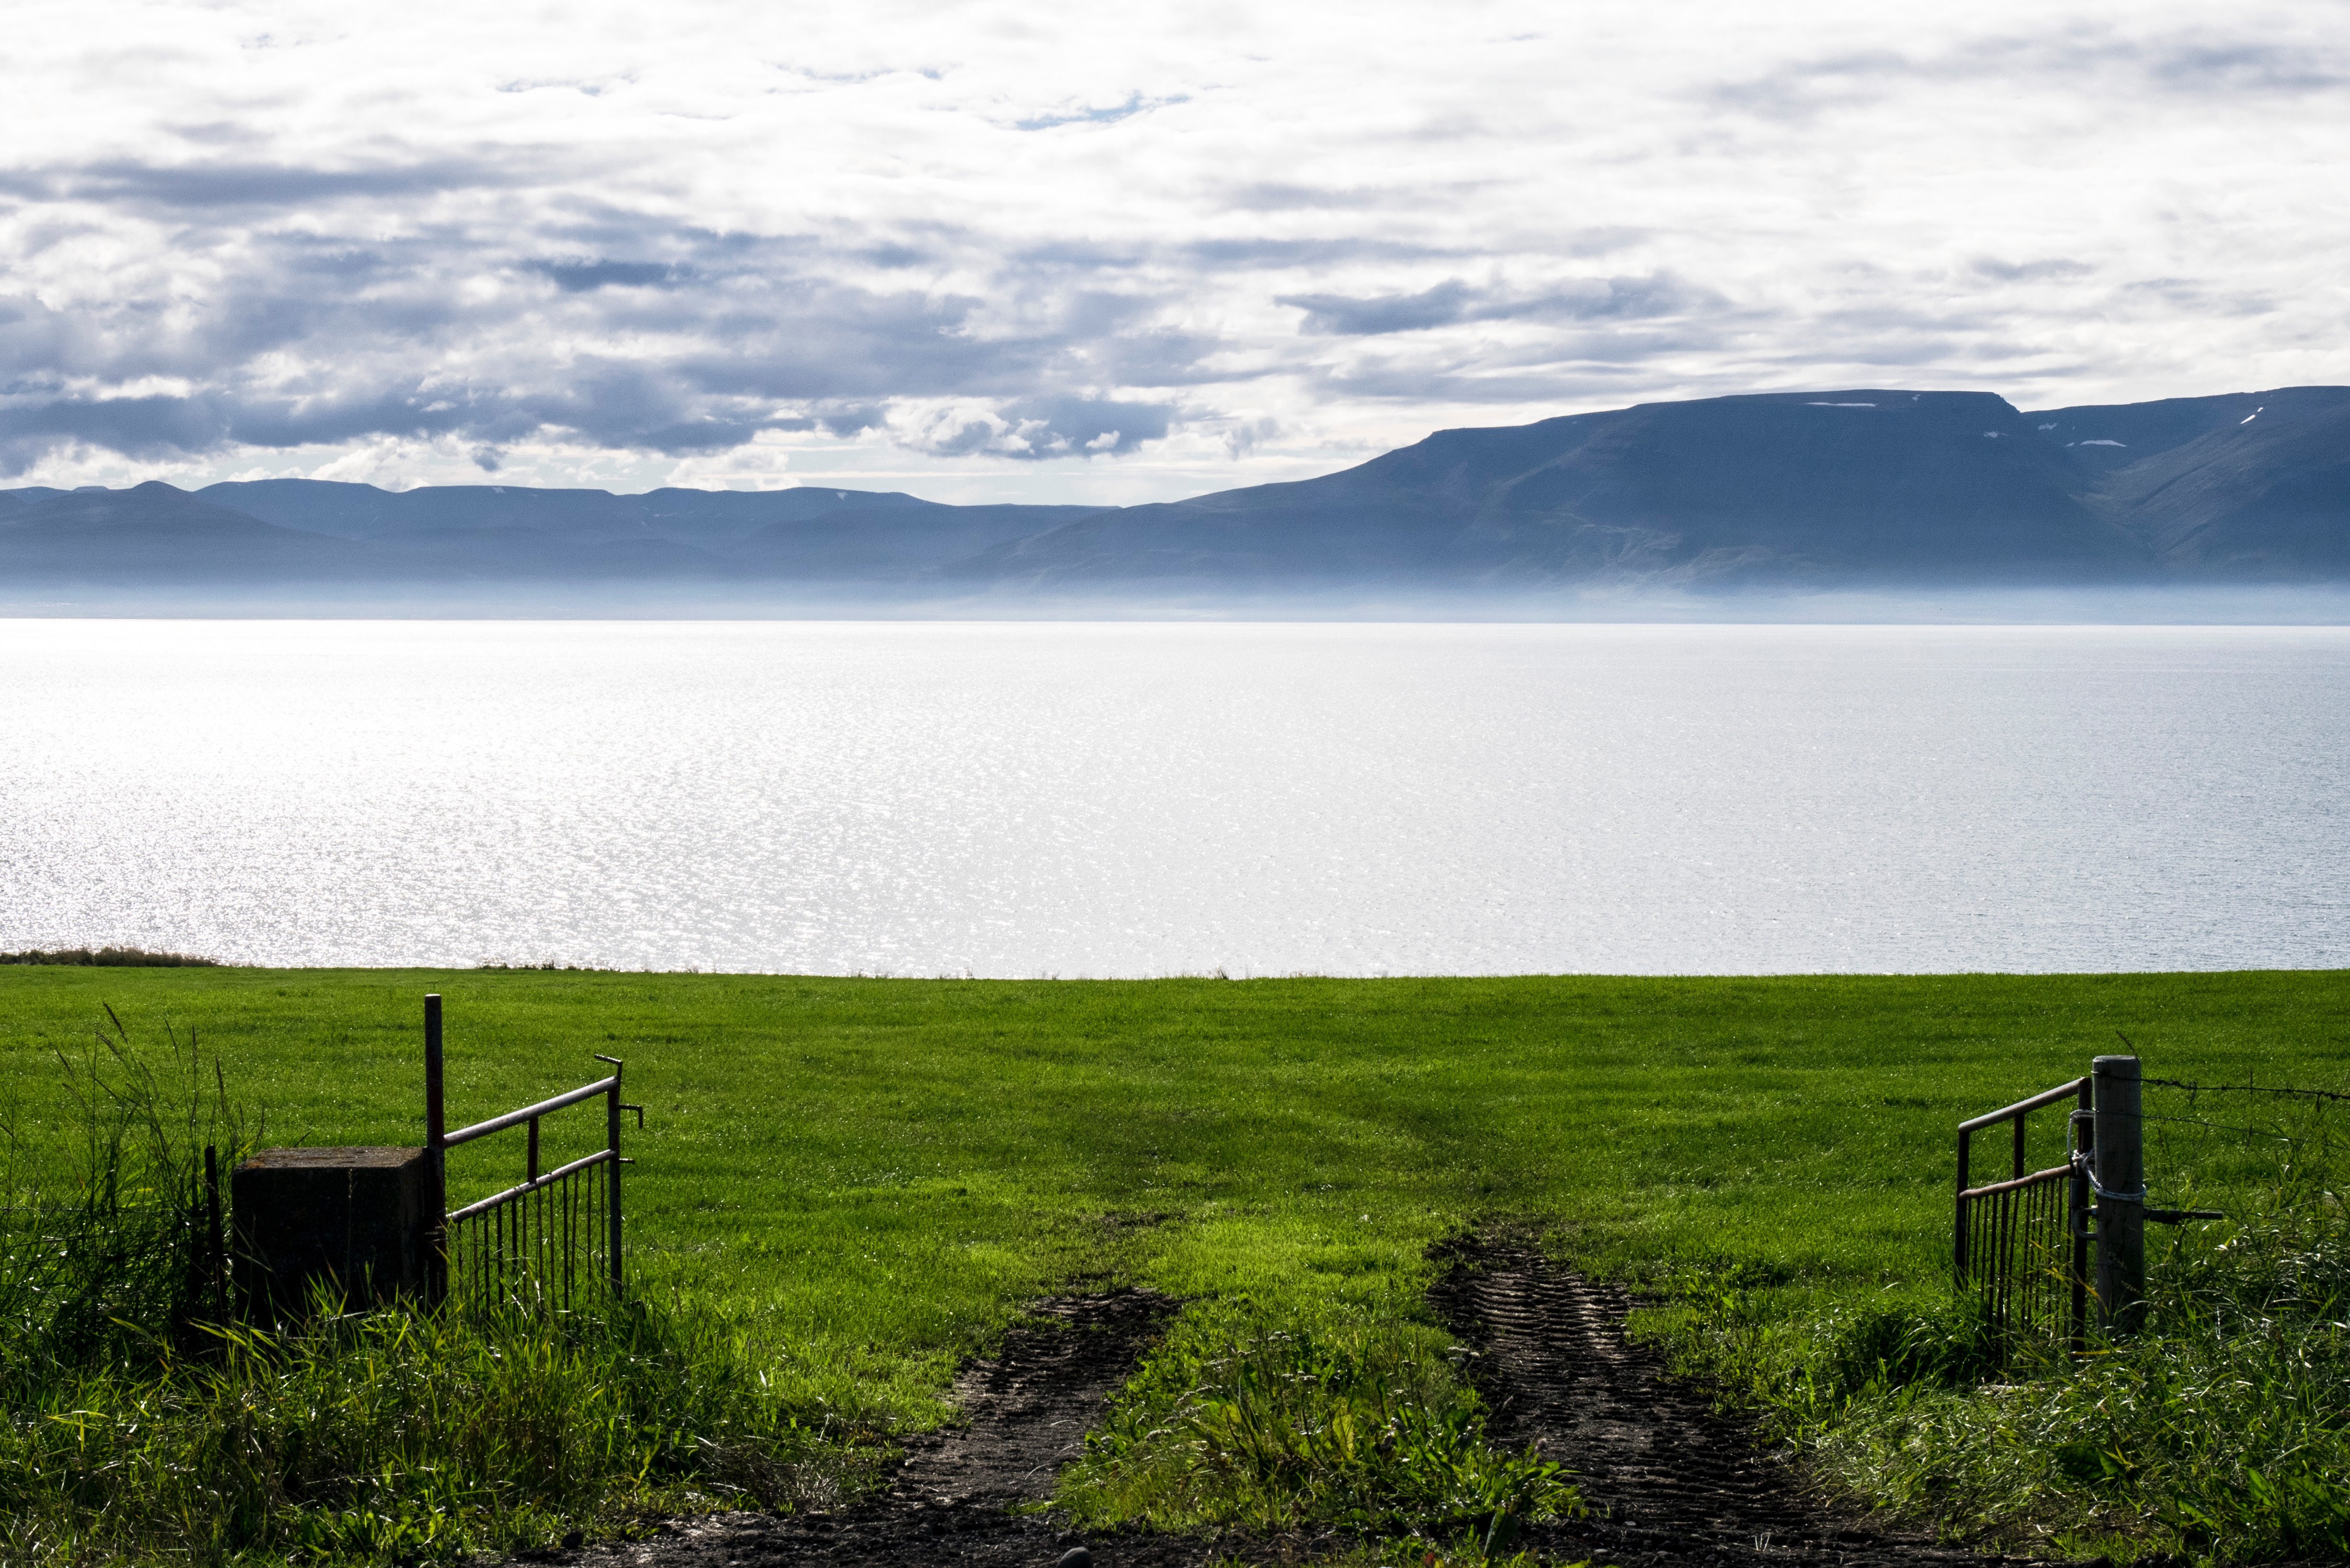
landscape, sea, coast, nature, grass, ocean, horizon, mountain, cloud, sky, mist, meadow, sunlight, morning, hill, lake, mountain range, fjord, reservoir, highland, grassland, plateau, fell, loch, rural area, landform, natural environment, geographical feature, atmospheric phenomenon, mountainous landforms